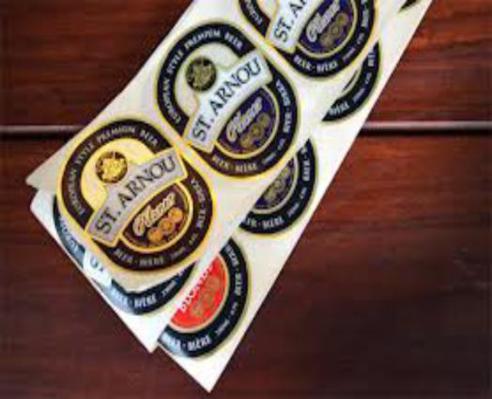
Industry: Food